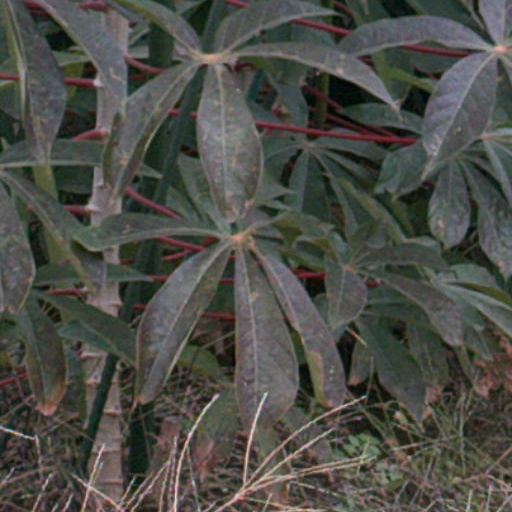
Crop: cassava